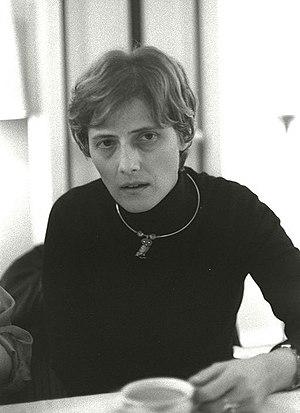
L’élection du 12ᵉ Bundestag a eu lieu le 2 décembre 1990. C'est la première élection fédérale organisée depuis que la République démocratique allemande fut absorbée par la République fédérale allemande. De ce fait, 10 millions de nouveaux électeurs sont amenés à voter. 150 nouveaux sièges sont à pourvoir. C'est la première élection libre dans toute l'Allemagne depuis mars 1933. En sa qualité de doyen de la nouvelle chambre élue, c'est l'ancien chancelier social-démocrate Willy Brandt qui prononce le discours d'ouverture de la première session du Bundestag de l'Allemagne réunifiée.
L’élection du 10ᵉ Bundestag a eu lieu le 6 mars 1983.
L’élection du 11ᵉ Bundestag a eu lieu le 25 janvier 1987.